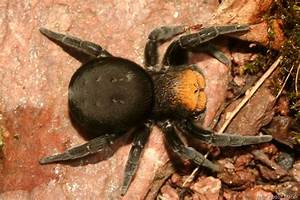
Label: spider